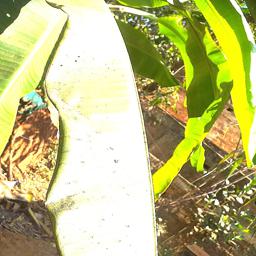
Label: MALBHOG LEAF